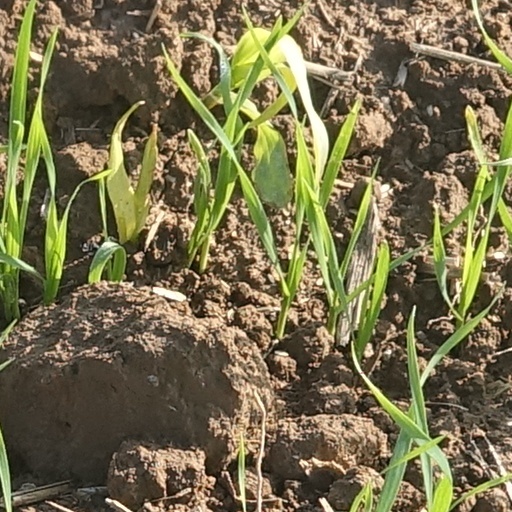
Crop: wheat